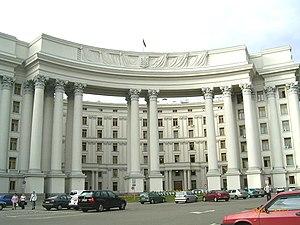
Iossif Grigorievitch Langbard, ou Josef Langbard était un architecte soviétique biélorusse et artiste émérite de la République socialiste soviétique de Biélorussie.